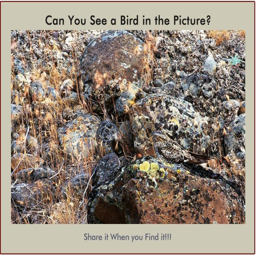
find the hidden bird in rocks